Rachel Gibson (Alias)

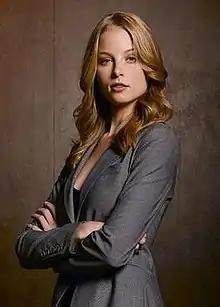
Rachel Nichols as Rachel Gibson

Rachel Gibson is a fictional character played by Rachel Nichols in the final season of the spy-fi television series "Alias".